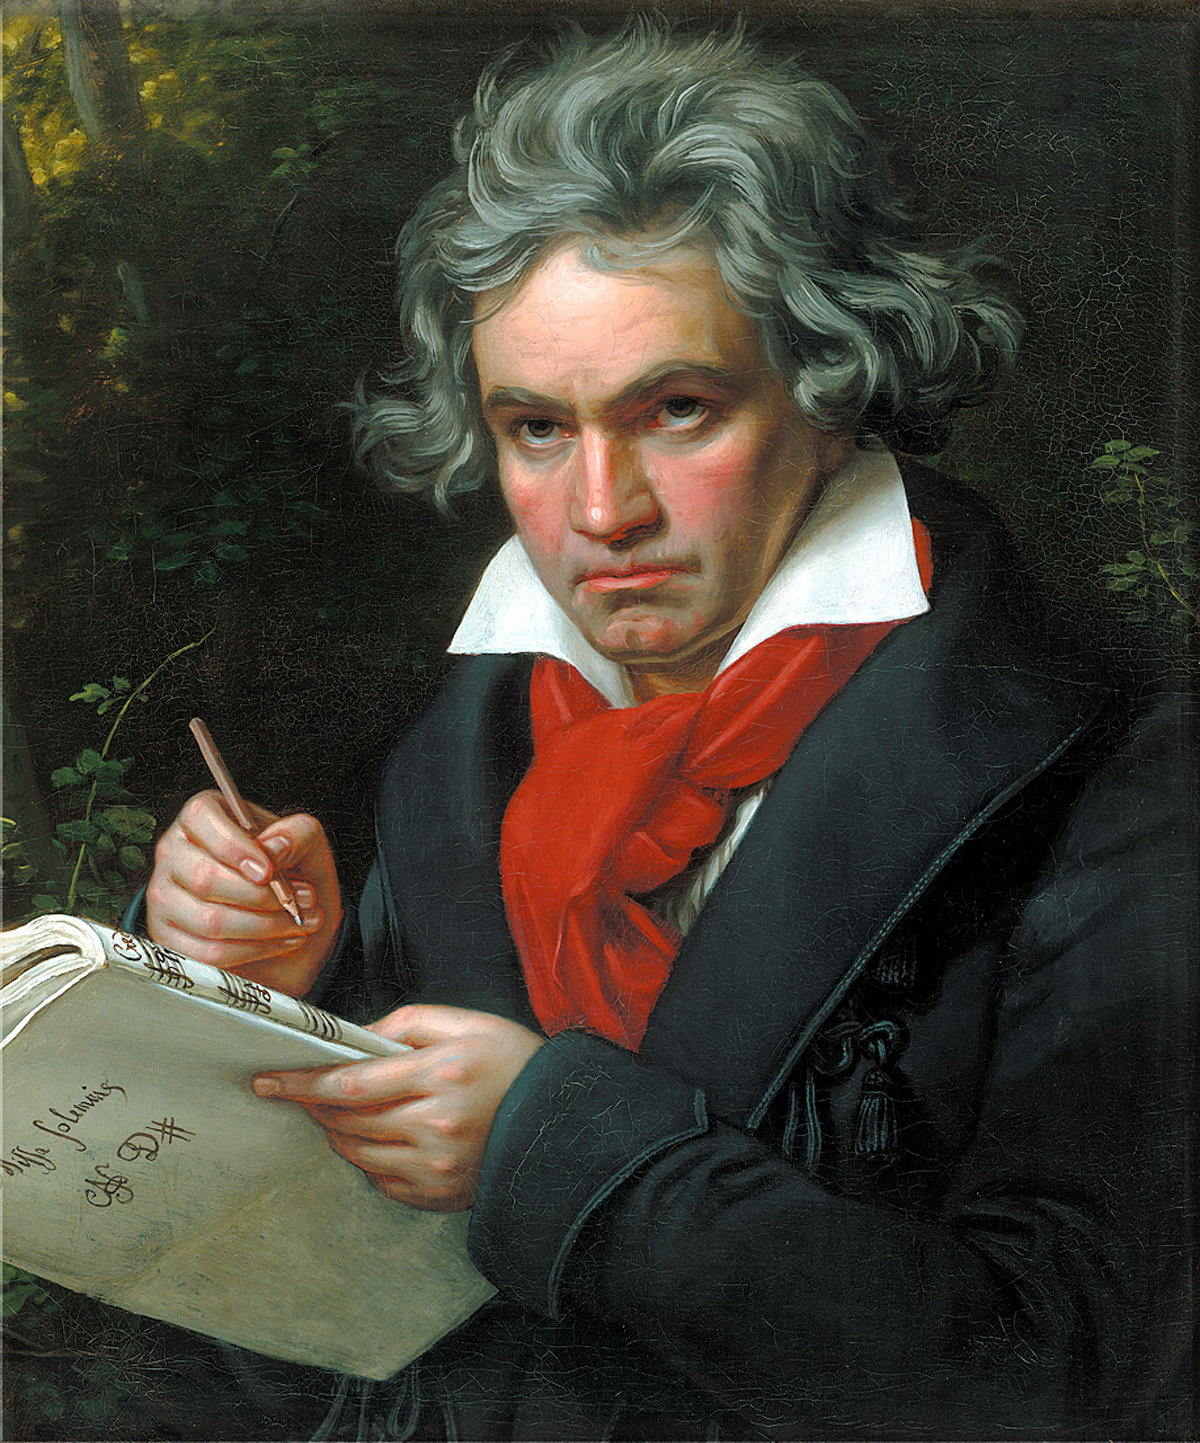
ลูทวิช ฟัน เบทโฮเฟิน

| name = ลูทวิช ฟัน เบทโฮเฟิน
| image = Beethoven.jpg
| caption = ภาพวาดโดยโยเซ็ฟ คาร์ล ชตีเลอร์ ค.ศ. 1820
| alt = Portrait by Joseph Karl Stieler, 1820
| parents = โยฮัน ฟัน เบทโฮเฟินมารีอา มัคเดเลนา ฟัน เบทโฮเฟิน|มารีอา มัคเดเลนา เคเวอริช
| birth_place = บ็อน รัฐผู้คัดเลือกโคโลญ
| birth_date = 16 ธันวาคม ค.ศ. 1770
| baptised = 17 ธันวาคม ค.ศ. 1770
| death_place = เวียนนา
| signature = Beethoven Signature.svg
ลูทวิช ฟัน เบทโฮเฟิน (, ; 16 ธันวาคม ค.ศ. 1770 – 26 มีนาคม ค.ศ. 1827) เป็นคีตกวีและนักเปียโนชาวเยอรมัน เกิดที่เมืองบ็อน ประเทศเยอรมนี
เบทโฮเฟินเป็นตัวอย่างของศิลปินยุคจินตนิยมผู้โดดเดี่ยว และไม่เป็นที่เข้าใจของบุคคลในยุคเดียวกันกับเขา ในวันนี้เขาได้กลายเป็นคีตกวีที่มีคนชื่นชมยกย่องและฟังเพลงของเขากันอย่างกว้างขวางมากที่สุดคนหนึ่ง ตลอดชีวิตของเขามีอุปสรรคนานัปการที่ต้องฝ่าฟัน ทำให้เกิดความเครียดสะสมในใจเขา ในรูปภาพต่าง ๆ ที่เป็นรูปเบทโฮเฟิน สีหน้าของเขาหลายภาพแสดงออกถึงความเครียด แต่ด้วยจิตใจที่แข็งแกร่งของเขา ก็สามารถเอาชนะอุปสรรคต่าง ๆ ในชีวิตของเขาได้ ตำนานที่คงอยู่นิรันดร์เนื่องจากได้รับการยกย่องจากคีตกวีจินตนิยมทั้งหลาย เบทโฮเฟินได้กลายเป็นแบบอย่างของพวกเขาเหล่านั้นด้วยความเป็นอัจฉริยะที่ไม่มีใครเทียมทาน ซิมโฟนีของเขา (โดยเฉพาะอย่างยิ่งซิมโฟนีหมายเลข 5 (เบทโฮเฟิน)|ซิมโฟนีหมายเลข 5 ซิมโฟนีหมายเลข 6 (เบทโฮเฟิน)|ซิมโฟนีหมายเลข 6 ซิมโฟนีหมายเลข 7 (เบทโฮเฟิน)|ซิมโฟนีหมายเลข 7 และซิมโฟนีหมายเลข 9 (เบทโฮเฟิน)|ซิมโฟนีหมายเลข 9) และคอนแชร์โตสำหรับเปียโนที่เขาประพันธ์ขึ้น (โดยเฉพาะอย่างยิ่งคอนแชร์โตเปียโนคอนแชร์โตหมายเลข 4 (เบทโฮเฟิน)|หมายเลข 4 และเปียโนคอนแชร์โตหมายเลข 5 (เบทโฮเฟิน)|หมายเลข 5) เป็นผลงานที่ได้รับความนิยมมากที่สุด แต่ก็มิได้รวมเอาความเป็นอัจฉริยะทั้งหมดของคีตกวีไว้ในนั้น
== ประวัติ ==
ไฟล์:Beethoven house.jpg|thumb|บ้านเกิดของเบทโฮเฟินที่เมืองบ็อน
ไฟล์:Thirteen-year-old Beethoven.jpg|thumb|ภาพวาด ลูทวิช ฟัน เบทโฮเฟิน ใน ค.ศ. 1783
ไฟล์:Beethoven Hornemann.jpg|thumb|ภาพวาด ลูทวิช ฟัน เบทโฮเฟิน ใน ค.ศ. 1803
ไฟล์:Beethoven Mähler 1815.jpg|thumb|ภาพวาด ลูทวิช ฟัน เบทโฮเฟิน ใน ค.ศ. 1815
ไฟล์:Beethoven Waldmuller 1823.jpg|thumb|ภาพวาด ลูทวิช ฟัน เบทโฮเฟิน ใน ค.ศ. 1823
ลูทวิช ฟัน เบทโฮเฟินเกิดที่เมืองบ็อน (ประเทศเยอรมนี) เมื่อวันที่ 16 ธันวาคม พ.ศ. 2313|ค.ศ. 1770 และได้เข้าพิธีศีลจุ่มในวันที่ 17 ธันวาคม พ.ศ. 2313|ค.ศ. 1770 เป็นลูกชายคนรองของโยฮัน ฟัน เบทโฮเฟิน (Johann van Beethoven) กับมารีอา มัคเดเลนา เคเวอริช (Maria Magdalena Keverich) ขณะที่เกิดบิดามีอายุ 30 ปี และมารดามีอายุ 26 ปี ชื่อต้นของเขาเป็นชื่อเดียวกับปู่ และพี่ชายที่ชื่อลูทวิชเหมือนกัน แต่เสียชีวิตตั้งแต่อายุยังน้อย ครอบครัวของเขามีเชื้อสายเฟลมิช (จากเมืองเมเคอเลินในประเทศเบลเยียม) ซึ่งก็เป็นเหตุผลว่าเหตุใด นามสกุลของเขาจึงขึ้นต้นด้วย "ฟัน" ไม่ใช่ "ฟ็อน" ตามที่หลายคนเข้าใจ
บิดาเป็นนักร้องในคณะดนตรีประจำราชสำนัก และเป็นคนที่ขาดความรับผิดชอบ ซ้ำยังติดสุรา รายได้เกินครึ่งหนึ่งของครอบครัวถูกบิดาของเขาใช้เป็นค่าสุรา ทำให้ครอบครัวยากจนขัดสน บิดาของเขาหวังจะให้เบทโฮเฟินได้กลายเป็นนักดนตรีอัจฉริยะอย่างว็อล์ฟกัง อมาเดอุส โมทซาร์ท|โมทซาร์ท นักดนตรีอีกคนที่โด่งดังในช่วงยุคที่เบทโฮเฟินยังเด็ก จึงเริ่มสอนดนตรีให้ใน ค.ศ. 1776 ขณะที่เบทโฮเฟินอายุ 5 ขวบ
แต่ด้วยความหวังที่ตั้งไว้สูงเกินไป (ก่อนหน้าเบทโฮเฟินเกิด โมทซาร์ทสามารถเล่นดนตรีหาเงินให้ครอบครัวได้ตั้งแต่อายุ 6 ปี บิดาของเบทโฮเฟินตั้งความหวังไว้ให้เบทโฮเฟินเล่นดนตรีหาเงินภายในอายุ 6 ปีให้ได้เหมือนโมทซาร์ท) ประกอบกับเป็นคนขาดความรับผิดชอบเป็นทุนเดิม ทำให้การสอนดนตรีของบิดานั้นเข้มงวด โหดร้ายทารุณ เช่น ขังเบทโฮเฟินไว้ในห้องกับเปียโน 1 หลัง , สั่งห้ามไม่ให้เบทโฮเฟินเล่นกับน้อง ๆ เป็นต้น ทำให้เบทโฮเฟินเคยท้อแท้กับเรื่องดนตรี แต่เมื่อได้เห็นสุขภาพมารดาที่เริ่มกระเสาะกระแสะด้วยวัณโรค ก็เกิดความพยายามสู้เรียนดนตรีต่อไป เพื่อหาเงินมาสร้างความมั่นคงให้ครอบครัว
ค.ศ. 1777 เบทโฮเฟินเข้าเรียนโรงเรียนสอนภาษาละตินสำหรับประชาชนที่เมืองบ็อน
ค.ศ. 1778 การฝึกซ้อมมานานสองปีเริ่มสัมฤทธิ์ผล เบทโฮเฟินสามารถเปิดคอนเสิร์ตเปียโนในที่สาธารณะได้เป็นครั้งแรกในเดือนมีนาคม ขณะอายุ 7 ปี 3 เดือน ที่เมืองโคโลญ แต่บิดาของเบทโฮเฟินโกหกประชาชนว่าเบทโฮเฟินอายุ 6 ปี เพราะหากอายุยิ่งน้อย ประชาชนจะยิ่งให้ความสนใจมากขึ้น ในฐานะนักดนตรีที่เก่งตั้งแต่เด็ก
หลังจากนั้น เบทโฮเฟินเรียนไวโอลินและออร์แกนกับอาจารย์หลายคน จนใน ค.ศ. 1781 เบทโฮเฟินได้เป็นศิษย์ของคริสทีอัน ก็อทโลพ เนเฟอ (Christian Gottlob Neefe) ซึ่งเป็นอาจารย์ที่สร้างความสามารถในชีวิตให้เขามากที่สุด เนเฟอสอนเบทโฮเฟินในเรื่องเปียโนและการแต่งเพลง
ค.ศ. 1784 เบทโฮเฟินได้เล่นออร์แกนในคณะดนตรีประจำราชสำนัก ในตำแหน่งนักออร์แกนที่สอง มีค่าตอบแทนให้พอสมควร แต่เงินส่วนใหญ่ที่หามาได้ ก็หมดไปกับค่าสุราของบิดาเช่นเคย
ค.ศ. 1787 เบทโฮเฟินเดินทางไปยังเมืองเวียนนา เพื่อศึกษาดนตรีต่อ เขาได้พบโมทซาร์ท และมีโอกาสเล่นเปียโนให้ว็อล์ฟกัง อมาเดอุส โมทซาร์ท|โมทซาร์ทฟัง เมื่อโมทซาร์ทได้ฟังฝีมือของเบทโฮเฟินแล้ว กล่าวกับเพื่อนว่าเบทโฮเฟนจะเป็นผู้ยิ่งใหญ่ในโลกดนตรีต่อไป แต่อยู่เมืองนี้ได้ไม่ถึง 2 สัปดาห์ ก็ได้รับข่าวว่าอาการวัณโรคของมารดากำเริบหนัก จึงต้องรีบเดินทางกลับบ็อน หลังจากกลับมาถึงบ็อนและดูแลมารดาได้ไม่นาน มารดาของเขาก็เสียชีวิตลงในวันที่ 17 กรกฎาคม ค.ศ. 1787 ด้วยวัย 43 ปี เบทโฮเฟินเศร้าโศกซึมเซาอย่างรุนแรง ในขณะที่บิดาของเขาก็เสียใจไม่แพ้กัน แต่การเสียใจของบิดานั้น ทำให้บิดาของเขาดื่มสุราหนักขึ้น ไร้สติ จนในที่สุดก็ถูกไล่ออกจากคณะดนตรีประจำราชสำนัก เบทโฮเฟินในวัย 16 ปีเศษ ต้องรับบทเลี้ยงดูบิดาและน้องชายอีก 2 คน
ค.ศ. 1788 เบทโฮเฟินเริ่มสอนเปียโนให้กับคนในตระกูลบรอยนิงค์ เพื่อหาเงินให้ครอบครัว
ค.ศ. 1789 เบทโฮเฟินเข้าเป็นนักศึกษาไม่คิดหน่วยกิตในมหาวิทยาลัยบ็อน
ค.ศ. 1792 เบทโฮเฟินตั้งรกรากที่กรุงเวียนนา ประเทศออสเตรีย เบทโฮเฟินมีโอกาสศึกษาดนตรีกับโยเซ็ฟ ไฮเดิน หลังจากเขาเดินทางมาเวียนนาได้ 1 เดือน ก็ได้รับข่าวว่าบิดาป่วยหนักใกล้จะเสียชีวิต (มาเวียนนาครั้งก่อน อยู่ได้ครึ่งเดือนมารดาป่วยหนัก มาเวียนนาครั้งนี้ได้หนึ่งเดือนบิดาป่วยหนัก) แต่ครั้งนี้เขาตัดสินใจไม่กลับบ็อน แบ่งหน้าที่ในบ็อนให้น้องทั้งสองคอยดูแล และในปีนั้นเองบิดาของเบทโฮเฟินก็สิ้นใจลงโดยไม่มีเบทโฮเฟินกลับไปดูใจ แต่เบทโฮเฟินเองก็ประสบความสำเร็จในการแสดงคอนเสิร์ตในฐานะนักเปียโนเอก และเป็นผู้ที่สามารถเล่นได้โดยคิดทำนองขึ้นมาสด ๆ ทำให้เขาเป็นที่รู้จักอย่างกว้างขวางในแวดวงและครอบครัวขุนนาง
ค.ศ. 1795 เขาเปิดการแสดงดนตรีในโรงละครสาธารณะในเวียนนา และแสดงต่อหน้าประชาชน ทำให้เบทโฮเฟินเริ่มเป็นที่รู้จักของประชาชนมากขึ้น
ค.ศ. 1796 ระบบการได้ยินของเบทโฮเฟินเริ่มมีปัญหา เขาเริ่มไม่ได้ยินเสียงในสถานที่กว้าง ๆ และเสียงกระซิบของผู้คน เขาตัดสินใจปิดเรื่องหูตึงนี้เอาไว้ เพราะในสังคมยุคนั้น ผู้ที่ร่างกายมีปัญหา (พิการ) จะถูกกลั่นแกล้ง เหยียดหยาม จนในที่สุดผู้พิการหลายคนกลายเป็นขอทาน ดังนั้น เขาต้องประสบความสำเร็จให้ได้เสียก่อนจึงจะเปิดเผยเรื่องนี้ จากนั้นเขาก็เริ่มประพันธ์บทเพลงขึ้นมา แล้วจึงหันเหจากนักดนตรีมาเป็นผู้ประพันธ์เพลง เขาสร้างสรรค์ผลงานที่มีแนวแตกต่างไปจากดนตรียุคคลาสสิกคือ ใช้รูปแบบยุคคลาสสิก แต่ใช้เนื้อหาจากจิตใจ ความรู้สึกในการประพันธ์เพลง จึงทำให้ผลงานเป็นตัวของตัวเอง เนื้อหาของเพลงเต็มไปด้วยการแสดงออกของอารมณ์อย่างเด่นชัด
ค.ศ. 1801 เบทโฮเฟินเปิดเผยเรื่องปัญหาในระบบการได้ยินให้ผู้อื่นฟังเป็นครั้งแรก แต่ครั้งนี้สังคมยอมรับ ทำให้เขาไม่จำเป็นต้องปกปิดเรื่องอาการหูตึงอีก หลังจากนั้น ก็เป็นยุคที่เขาประพันธ์เพลงออกมามากมาย แต่เพลงที่เขาประพันธ์นั้นจะมีปัญหาตรงที่ล้ำสมัยเกินไป ผู้ฟังเพลงไม่เข้าใจในเนื้อหา แต่ในภายหลัง เมื่อยุคสมัยเปลี่ยนไป ผู้คนเริ่มเข้าใจในเนื้อเพลงของเบทโฮเฟิน บทเพลงหลายเพลงเหล่านั้นก็เป็นที่นิยมล้นหลามมาถึงปัจจุบัน
เมื่อเบทโฮเฟินโด่งดังก็ย่อมมีผู้อิจฉา มีกลุ่มที่พยายามแกล้งเบทโฮเฟินให้ตกต่ำ จนเบทโฮเฟินคิดจะเดินทางไปยังเมืองคัสเซิล ทำให้มีกลุ่มผู้ชื่นชมในผลงานของเบทโฮเฟินมาขอร้องไม่ให้เขาไปจากเวียนนา พร้อมทั้งเสนอตัวให้การสนับสนุนการเงิน โดยมีข้อสัญญาว่าเบทโฮเฟินต้องอยู่ในเวียนนา ทำให้เขาสามารถอยู่ได้อย่างสบาย ๆ และผลิตผลงานตามที่ต้องการโดยไม่ต้องรับคำสั่งจากใคร
เบโทเฟินโด่งดังมากในฐานะคีตกวี อาการสูญเสียการได้ยินมีมากขึ้น แต่เขาพยายามสร้างสรรค์ผลงานจากความสามารถและสภาพที่ตนเป็นอยู่ มีผลงานชั้นยอดเยี่ยมให้กับโลกแห่งเสียงเพลงเป็นจำนวนมาก ผลงานอันโด่งดังในช่วงนี้ได้แก่ ซิมโฟนีหมายเลข 5 (เบทโฮเฟิน)|ซิมโฟนีหมายเลข 5 ที่เบทโฮเฟินถ่ายทอดท่วงทำนองออกมาเป็นจังหวะ "สั้น - สั้น - สั้น - ยาว" อาการไม่ได้ยินรุนแรงขึ้นเรื่อย ๆ และ ซิมโฟนีหมายเลข 9 ที่เขาประพันธ์ออกมาเมื่อหูหนวกสนิทตั้งแต่ปี ค.ศ. 1819 เป็นต้นมา รวมทั้งบทเพลงควอเท็ตเครื่องสายที่ยอดเยี่ยมที่สุดของเขาก็ประพันธ์ออกมาในช่วงเวลานี้เช่นกัน
ในช่วงนี้ เบโทเฟินมีอารมณ์แปรปรวน เนื่องจากปัญหาเกี่ยวกับหลานชายที่เขารับมาอุปการะ เขาถูกหาว่าเป็นคนบ้า และถูกเด็ก ๆ ขว้างปาด้วยก้อนหินเมื่อเขาออกไปเดินตามท้องถนน แต่ก็ไม่มีใครสามารถปฏิเสธความเป็นอัจฉริยะของเขาได้ แต่ภายหลังเขาก็ได้พูดคุยปรับความเข้าใจกับหลานชายเป็นที่เรียบร้อย
ค.ศ. 1826 โรคเรื้อรังในลำไส้ที่เบทโฮเฟินเป็นมานานก็กำเริบหนัก หลังจากรักษาแล้ว ได้เดินทางมาพักฟื้นที่บ้านน้องชายบนที่ราบสูง แต่อารมณ์แปรปรวนก็ทำให้เขาทะเลาะกับน้องชายจนได้ เขาตัดสินใจเดินทางกลับเวียนนาในทันที แต่รถม้าที่นั่งมาไม่มีเก้าอี้และหลังคา เบทโฮเฟินทนหนาวมาตลอดทาง ทำให้เป็นโรคปอดบวม แต่ไม่นานก็รักษาหาย
12 ธันวาคม ค.ศ. 1826 โรคเรื้อรังในลำไส้และตับของเบทโฮเฟินกำเริบหนัก อาการทรุดลงตามลำดับ
26 มีนาคม พ.ศ. 2369|ค.ศ. 1827 เบทโฮเฟินเสียชีวิตลง พิธีศพของเขาจัดขึ้นอย่างอลังการในโบสถ์เซนต์ทรินิตี โดยมีผู้มาร่วมงานกว่า 20,000 คน ศพของเขาถูกฝังอยู่ที่สุสานกลางในกรุงเวียนนา
เบทโฮเฟินมีชีวิตอยู่ตรงกับระหว่างรัชสมัยของสมเด็จพระเจ้ากรุงธนบุรีในสมัยธนบุรี และพระบาทสมเด็จพระนั่งเกล้าเจ้าอยู่หัวในสมัยรัตนโกสินทร์
== รูปแบบทางดนตรีและนวัตกรรม ==
ในประวัติศาสตร์ดนตรีแล้ว ผลงานของเบทโฮเฟินแสดงถึงช่วงรอยต่อระหว่างยุคคลาสสิก (ค.ศ. 1750 - ค.ศ. 1810) กับยุคจินตนิยม (ค.ศ. 1810 - ค.ศ. 1900) ในซิมโฟนีหมายเลข 5 (เบทโฮเฟิน)|ซิมโฟนีหมายเลข 5 ของเขา เบทโฮเฟินได้นำเสนอทำนองหลักที่เน้นอารมณ์รุนแรงในท่อนท่อน เช่นเดียวกับในอีกสามท่อนที่เหลือ (เป็นรูปแบบที่พบเห็นได้บ่อยในผลงานประพันธ์ช่วงวัยเยาว์ของเขา) ช่วงต่อระหว่างท่อนที่สามกับท่อนสุดท้าย เป็นทำนองหลักของอัตทากาโดยไม่มีการหยุดพัก และท้ายสุด ซิมโฟนีหมายเลข 9 ได้มีการนำการขับร้องประสานเสียงมาใช้ในบทเพลงซิมโฟนีเป็นครั้งแรก (ในท่อนที่สี่) ผลงานทั้งหลายเหล่านี้นับเป็นนวัตกรรมทางดนตรีอย่างแท้จริง
เขาได้ประพันธ์อุปรากรเรื่อง ""ฟิเดลิโอ"" โดยใช้เสียงร้องในช่วงความถี่เสียงเช่นเดียวกับเครื่องดนตรีในวงซิมโฟนี โดยมิได้คำนึงถึงขีดจำกัดของนักร้องประสานเสียงแต่อย่างใด
หากจะนับว่าผลงานของเขาประสบความสำเร็จต่อสาธารณชน นั่นก็เพราะแรงขับทางอารมณ์ที่มีอยู่อย่างเปี่ยมล้นในงานของเขา
ในแง่ของเทคนิคทางดนตรีแล้ว เบโฮเฟนได้ใช้ทำนองหลักหล่อเลี้ยงบทเพลงทั้งท่อน และนับเป็นผลสัมฤทธิ์ทางดนตรีที่ไม่มีผู้ใดปฏิเสธได้ โดยเฉพาะอย่างยิ่งความเข้มข้นทางจังหวะที่มีความแปลกใหม่อยู่ในนั้น เบทโฮเฟินได้ปรับแต่งทำนองหลัก และเพิ่มพูนจังหวะต่าง ๆ เพื่อพัฒนาการของบทเพลงเดียวกันตั้งแต่ต้นจนจบ
เขาใช้เทคนิคนี้ในผลงานเลื่องชื่อหลายบท ไม่ว่าจะเป็นท่อนแรกของเปียโนคอนแชร์โตหมายเลข 4 (ที่ใช้ตั้งแต่ห้องแรก) ท่อนแรกของซิมโฟนีหมายเลข 5 (ที่ใช้ตั้งแต่ห้องแรกเช่นกัน) ท่อนที่สองของซิมโฟนีหมายเลข 7 (ในจังหวะอนาเปสต์) การนำเสนอความสับสนโกลาหลของท่วงทำนองในรูปแบบแปลกใหม่ตลอดเวลา ความเข้มข้นของท่วงทำนองตั้งแต่ช่วงเริ่มต้นที่ย้อนกลับมาสู่โสตประสาทของผู้ฟังอยู่เรื่อย ๆ อย่างไม่หยุดยั้ง ส่งผลให้เกิดความประทับใจต่อผู้ฟังอย่างถึงขีดสุด
เบทโฮเฟินยังเป็นบุคคลแรก ๆ ที่ศึกษาศาสตร์ของวงออร์เคสตราอย่างพิถีพิถัน ไม่ว่าจะเป็นการพัฒนาบทเพลง การต่อบทเพลงเข้าด้วยกันโดยเปลี่ยนรูปแบบ และโดยเฉพาะอย่างยิ่งในโน้ตแผ่นที่เขาเขียนให้เครื่องดนตรีชิ้นต่าง ๆ นั้น ได้แสดงให้เห็นวิธีการนำเอาทำนองหลักกลับมาใช้ในบทเพลงเดียวกันในรูปแบบที่มีเอกลักษณ์ โดยมีการปรับเปลี่ยนเสียงประสานเล็กน้อยในแต่ละครั้ง การปรับเปลี่ยนโทนเสียงและสีสันทางดนตรีอย่างไม่หยุดยั้ง เปรียบได้กับการเริ่มบทสนทนาใหม่ โดยที่ยังรักษาจุดอ้างอิงของความทรงจำเอาไว้
สาธารณชนในขณะนี้จะรู้จักผลงานซิมโฟนีและคอนแชร์โตของเบทโฮเฟินเสียเป็นส่วนใหญ่ มีน้อยคนที่ทราบว่าผลงานการคิดค้นแปลกใหม่ที่สุดของเบทโฮเฟินนั้นได้แก่เชมเบอร์มิวสิค โดยเฉพาะอย่างยิ่งโซนาตาสำหรับเปียโน 32 บท และบทเพลงสำหรับวงควอเท็ตเครื่องสาย 16 บท นั้น นับเป็นผลงานสร้างสรรค์ทางดนตรีอันเจิดจรัส --- โซนาตาสำหรับเครื่องดนตรีสองหรือสามชิ้นนับเป็นผลงานสุดคลาสสิก --- บทเพลงซิมโฟนีเป็นผลงานคิดค้นรูปแบบใหม่ --- ส่วนบทเพลงคอนแชร์โตนั้น ก็นับว่าควรค่าแก่การฟัง
=== ผลงานซิมโฟนี ===
โจเซฟ ไฮเดินได้ประพันธ์ซิมโฟนีไว้กว่า 104 บท ว็อล์ฟกัง อมาเดอุส โมทซาร์ท|โมทซาร์ทประพันธ์ไว้กว่า 40 บท หากจะนับว่ามีคีตกวีรุ่นพี่เป็นตัวอย่างที่ดีแล้ว เบทโฮเฟินไม่ได้รับถ่ายทอดมรดกด้านความรวดเร็วในการประพันธ์มาด้วย เพราะเขาประพันธ์ซิมโฟนีไว้เพียง 9 บทเท่านั้น และเพิ่งจะเริ่มประพันธ์ซิมโฟนีหมายเลข 10 แต่สำหรับซิมโฟนีทั้งเก้าบทของเบทโฮเฟินนั้น ทุกบทต่างมีเอกลักษณ์เฉพาะตัว
ซิมโฟนีสองบทแรกของเบทโฮเฟินได้รับแรงบันดาลใจและอิทธิพลจากดนตรีในยุคคลาสสิก อย่างไรก็ดี ซิมโฟนีหมายเลข 3 ที่มีชื่อเรียกว่า ""อิรอยกา"" จะเป็นจุดเปลี่ยนสำคัญในการเรียบเรียงวงออร์เคสตราของเบทโฮเฟิน ซิมโฟนีบทนี้แสดงถึงความทะเยอทะยานทางดนตรีมากกว่าบทก่อน ๆ โดดเด่นด้วยความสุดยอดของเพลงทุกท่อน และการเรียบเรียงเสียงประสานของวงออร์เคสตรา เพราะแค่ท่อนแรกเพียงอย่างเดียวก็มีความยาวกว่าซิมโฟนีบทอื่น ๆ ที่ประพันธ์กันในสมัยนั้นแล้ว ผลงานอันอลังการชิ้นนี้ได้ถูกประพันธ์ขึ้นเพื่อเป็นเกียรติแก่นโปเลียน โบนาปาร์ต และส่งเบทโฮเฟินขึ้นสู่ตำแหน่งสุดยอดสถาปนิกทางดนตรี และเป็นคีตกวีคนแรกแห่งยุคจินตนิยม
แม้ว่าจะถูกมองว่าเป็นซิมโฟนีที่สั้นกว่าและคลาสสิกกว่าซิมโฟนีบทก่อนหน้า ท่วงทำนองของโศกนาฏกรรมในท่อนโหมโรงทำให้ซิมโฟนีหมายเลข 4 เป็นส่วนสำคัญของพัฒนาการทางรูปแบบของเบทโฮเฟิน ต่อจากนั้นก็ตามมาด้วยซิมโฟนีสุดอลังการสองบทที่ถูกประพันธ์ขึ้นในคืนเดียวกัน อันได้แก่ซิมโฟนีหมายเลข 5 และซิมโฟนีหมายเลข 6 (เบทโฮเฟิน)|ซิมโฟนีหมายเลข 6 - หมายเลข 5 นำเสนอทำนองหลักเป็นโน้ตสี่ตัว "สั้น - สั้น - สั้น - ยาว" สามารถเทียบได้กับซิมโฟนีหมายเลข 3 ในแง่ของความอลังการ และยังนำเสนอรูปแบบทางดนตรีใหม่ด้วยการนำทำนองหลักของโน้ตทั้งสี่ตัวกลับมาใช้ตลอดทั้งเพลง ส่วนซิมโฟนีหมายเลข 6 (เบทโฮเฟิน)|ซิมโฟนีหมายเลข 6 ที่มีชื่อว่า "พาสโทราล" นั้นชวนให้นึกถึงธรรมชาติที่เบทโฮเฟินรักเป็นหนักหนา นอกเหนือจากช่วงเวลาที่เงียบสงบชวนฝันที่ผู้ฟังสามารถรู้สึกได้เมื่อฟังซิมโฟนีบทนี้แล้ว มันยังประกอบด้วยท่อนที่แสดงถึงพายุโหมกระหน่ำที่เสียงเพลงสามารถถ่ายทอดออกมาได้อย่างเหมือนจริงที่สุดอีกด้วย
แม้ว่าซิมโฟนีหมายเลข 7 จะมีท่อนที่สองที่ใช้รูปแบบของเพลงมาร์ชงานศพ แต่ก็โดดเด่นด้วยรูปแบบที่สนุกสนานและจังหวะที่รุนแรงเร่าร้อนในท่อนจบของเพลง ริชชาร์ท วากเนอร์ได้กล่าวถึงซิมโฟนีบทนี้ว่า เป็น ""ท่อนจบอันเจิดจรัสสำหรับการเต้นรำ"" ซิมโฟนีบทต่อมา (ซิมโฟนีหมายเลข 8) เป็นการย้อนกลับมาสู่รูปแบบคลาสสิก ด้วยท่วงทำนองที่เปล่งประกายและสื่อถึงจิตวิญญาณ
ท้ายสุด ซิมโฟนีหมายเลข 9 เป็นซิมโฟนีบทสุดท้ายที่เบทโฮเฟินประพันธ์จบ นับเป็นอัญมณีแห่งซิมโฟนีทั้งหลาย ประกอบด้วยบทเพลงสี่ท่อน รวมความยาวกว่าหนึ่งชั่วโมง และมิได้ยึดติดกับรูปแบบของโซนาตา แต่ละท่อนของซิมโฟนีบทนี้นับได้ว่าเป็นผลงานชั้นครูในตัวเอง แสดงให้เห็นว่าเบทโฮเฟินได้หลุดพ้นจากพันธนาการของยุคคลาสสิก และได้ค้นพบรูปแบบใหม่ในการเรียบเรียงเสียงประสานของวงออร์เคสตราในที่สุด ในท่อนสุดท้าย เบทโฮเฟินได้ใส่บทร้องประสานเสียงและวงควอเท็ตประสานเสียงเข้าไป เพื่อขับร้อง ""บทเพลงแห่งความอภิรมย์"" ซึ่งเป็นบทกวีของฟรีดริช ชิลเลอร์ บทประพันธ์ชิ้นนี้ได้เรียกร้องให้มีความรักและภราดรภาพในหมู่มวลมนุษย์ และซิมโฟนีบทนี้ได้กลายเป็นมรดกทางวัฒนธรรมของยูเนสโก ""บทเพลงแห่งความอภิรมย์"" ยังได้ถูกเลือกให้เป็นบทเพลงประจำชาติของยุโรปอีกด้วย
นอกเหนือจากซิมโฟนีแล้ว เบทโฮเฟินยังได้ประพันธ์ "คอนแชร์โตสำหรับไวโอลิน" ที่สุดแสนไพเราะไว้อีกด้วย และได้ถ่ายทอดบทเพลงเดียวกันออกมาเป็นคอนแชร์โตสำหรับเปียโน ที่ใช้ชื่อว่า "คอนแชร์โตหมายเลข 6" นอกจากนั้นก็ยังมี คอนแชร์โตสามชิ้นสำหรับไวโอลิน เชลโล และเปียโน และคอนแชร์โตสำหรับเปียโนอีก 5 บท ซึ่งในบรรดาคอนแชร์โตทั้งห้าบทนี้ "คอนแชร์โตหมายเลข 5 สำหรับเปียโน" นับว่าเป็นรูปแบบของเบทโฮเฟินที่เด่นชัดที่สุด แต่ก็ไม่ควรลืมช่วงเวลาอันเข้มข้นในท่อนที่สองของ"คอนแชร์โตหมายเลข 4 สำหรับเปียโน"
เบทโฮเฟินยังได้ประพันธ์เพลงโหมโรงอันเยี่ยมยอดไว้หลายบท ("เลโอนอเร่", "ปิศาจแห่งโพรเมเธอุส") แฟนตาซีสำหรับเปียโน วงขับร้องประสานเสียง และวงออร์เคสตราอีกหนึ่งบท ซึ่งทำนองหลักทำนองหนึ่งของเพลงนี้ได้กลายมาเป็นต้นแบบของ ""บทเพลงแห่งความอภิรมย์""
นอกจากนี้ยังมีเพลงสวดมิสซา ซึ่งมี "มิสซาโซเลมนิส" โดดเด่นที่สุด ถือได้ว่าเป็นหนึ่งในผลงานดนตรีขับร้องทางศาสนาที่สำคัญที่สุดเท่าที่เคยมีมา
ท้ายสุด เบทโฮเฟินได้ฝากผลงานประพันธ์อุปรากรเรื่องแรกและเรื่องเดียวไว้ มีชื่อเรื่องว่า "ฟิเดลิโอ" นับเป็นผลงานที่เขาผูกพันมากที่สุด อีกทั้งยังทุ่มเททั้งแรงกายและแรงใจไปมากที่สุดอีกด้วย
=== บทเพลงสำหรับเปียโน ===
<!--
Bien que les symphonies soient ses œuvres ses plus populaires et celles par qui le nom de Beethoven est connu du grand public, c’est certainement dans sa musique pour le piano et pour le quatuor à cordes que se distingue le plus le génie de Beethoven.
Très tôt reconnu comme un maître dans l’art de toucher le pianoforte, le compositeur va, au cours de son existence, s’intéresser de près à tous les développements techniques de l’instrument, et les exploiter au-delà de leurs possibilités dans ses compositions.
Beethoven a écrit 32 sonates pour piano qui s’échelonnent sur une vingtaine d’années. Cet ensemble, aujourd’hui considéré comme l’un des monuments dédiés à l’instrument, témoigne, encore plus que les symphonies, du cheminement stylistique du compositeur au cours des années. Les sonates, de forme classique au début, vont peu à peu s’affranchir de cette forme et ne plus en garder que le nom, Beethoven se plaisant à commencer ou à terminer une composition par un mouvement lent, par exemple comme dans la célèbre sonate dite « au Clair de Lune », à y inscrire une fugue, ou à nommer sonate une composition à deux mouvements.
Au fur et à mesure, les compositions gagnent en liberté d’écriture, sont de plus en plus architecturées, et de plus en plus complexes. On peut citer parmi les plus célèbres l’"Appassionnata" (1804), la "Waldstein" de la même année, ou "Les Adieux" (1810). Dans une sonate comme la célèbre "Sonate pour piano n° 29 (Beethoven)|Hammerklavier" (1819), longueur et difficultés techniques atteignent des proportions telles qu’elles mettent en jeu les possibilités physiques de l’interprète comme celles de l’instrument, et exigent une attention soutenue de la part de l’auditeur. Elle fait partie des cinq dernières sonates, qui forment un groupe à part, dit de la « dernière manière ». Ce terme désigne un aboutissement stylistique de Beethoven, dans lequel le compositeur, désormais totalement sourd, et possédant toutes les difficultés techniques de la composition, délaisse toute considération formelle pour ne s’attacher qu’à l’invention et à la découverte de nouveaux territoires sonores. Les cinq dernières sonates constituent un point culminant de la littérature pianistique. La « dernière manière » de Beethoven, associée à la dernière période de la vie du maître, désigne la manifestation la plus aiguë de son génie, et n’aura pas de descendance.
À côté des 32 sonates, il ne faut pas négliger les "33 Bagatelles" (notamment la fameuse Lettre à Élise).
Enfin, en 1822, l’éditeur (et lui-même compositeur) Anton Diabelli eut l’idée de réunir en un recueil des pièces des compositeurs majeurs de son époque autour d’un unique thème musical. L’ensemble de ces variations devait servir de panorama musical de l’époque. Beethoven, sollicité, et qui n’avait pas écrit pour le piano depuis longtemps, se prit au jeu, et au lieu de fournir une variation, en écrivit 33, qui furent publiées dans un fascicule à part. Les "Variations Diabelli", de par leur invention, constituent le véritable testament de Beethoven pianiste.
-->
=== เชมเบอร์มิวสิก ===
<!--
6 string Quartets in F,G,D,Cm,A,B Op.18
String Quartets No.7-9Rassumousky in F,Em,C,Op.59
String Quartet in F Major Op.18 No.1
String Quartet No.10 in E Major"Harp"Op.74
String Quartet No.11 in F Minor "Quartett Serioso"Op.95
String Quartet No.13 in B major"scherzoso"Op.130
Quintet for piano oboe clarinet bassoon and horn Op.16
Trio for Two Oboe and English horn Op.87
À coté des quatuors, Beethoven a écrit de belles sonates pour violon et piano, les premières étant l’héritage direct de Mozart, alors que les dernières, notamment la sonate « à Kreutzer » s’en éloignent pour être du pur Beethoven, cette dernière sonate étant quasiment un concerto pour piano et violon.
Cycle moins connu que ses sonates pour violon ou ses quatuors, ses sonates pour violoncelle et piano font partie des œuvres réellement novatrices de Beethoven, n’ayant pour ainsi dire pas d’antécédent. Beethoven y développe des formes très personnelles, éloignées très vite du schéma classique de Mozart et Haydn, schéma qui à l’inverse perdure dans ses sonates pour violon.
Enfin, il est l’auteur de plusieurs cycles de lieder, dont celui "À la Bien-aimée lointaine" qui, s’ils n’atteignent pas la profondeur de ceux de Franz Schubert (qu’il découvrira peu avant de mourir), n’en sont pas moins de grande qualité.
-->
== ผลงานของเบทโฮเฟิน ==
ผลงานของเบทโฮเฟินแบ่งได้เป็นสามระยะ ตามลักษณะดนตรีที่แตกต่างกัน ระยะแรก (1780 – 1802) ใช้รูปแบบการประพันธ์เพลงของดนตรียุคคลาสสิกอย่างเด่นชัด ซึ่งได้รับอิทธิพลมาจากไฮเดินและโมทซาร์ท ระยะที่สอง (1802 – 1816) เบทโฮเฟินแสดงความเป็นตัวของตัวเองออกมาอย่างเด่นชัด รูปแบบการประพันธ์มีการพัฒนาอย่างสง่างามมากขึ้น ความยาวในแต่ละส่วนแต่ละตอนมีมากกว่าเพลงในยุคแรก วงออร์เคสตราปรับปรุงเพิ่มจำนวนเครื่องดนตรีให้มากขึ้น เพราะต้องการแสดงถึงความมีพลัง ความยิ่งใหญ่ ชัยชนะ การประสานเสียงโดยใช้คอร์แปลก ๆ มากขึ้น จัดได้ว่าเป็นผลงานเพลงที่แตกต่างจากยุคคลาสสิกอย่างชัดเจน ระยะที่สาม (1816 – 1827) เป็นช่วงที่เบทโฮเฟินเปลี่ยนแนวการประพันธ์ไป เนื่องจากต้องการสร้างสรรค์สิ่งใหม่ขึ้นมา ผลงานในช่วงท้ายมักจะแสดงออกถึงความเข้มแข็ง ไม่นุ่มนวลมากนักและหลายบทเพลงไม่เป็นที่รู้จัก ผลงานของเบทโฮเฟินประกอบด้วย ซิมโฟนี 9 บท เปียโนคอนแชร์โต 5 บท ไวโอลินคอนแชร์โต 1 บท โอเปรา 1 เรื่อง สติงควอเท็ต 16 บท เปียโนโซนาตา 32 บทและผลงานสำคัญอีกจำนวนมาก นับว่าเบทโฮเฟินเป็นผู้เชื่อมต่อระหว่างยุคคลาสสิกและยุคจินตนิยมเข้าด้วยกันอย่างแท้จริง<!--
Les numéros d’opus de son œuvre ont été donnés par ses éditeurs et suivent l’ordre de publication (plutôt que l’ordre d’écriture). Par exemple l’"Octuor pour instruments à vent" écrit en 1792 est l’opus 103, alors que les opus 102 et 104 furent écrits en 1815 et 1817 respectivement.
De la liste qui suit, toutes les œuvres jusqu’à l’opus 135 furent publiées du vivant du compositeur.
* Opus 1 n° 1 (1795) Trio pour piano et cordes n° 1 en mi bémol majeur
* Opus 1 n° 2 (1795) Trio pour piano et cordes n° 2 en sol majeur
* Opus 1 n° 3 (1795) Trio pour piano et cordes n° 3 en do mineur
* Opus 2 n° 1 (1796) Sonate pour piano n° 1 en fa mineur
* Opus 2 n° 2 (1796) Sonate pour piano n° 2 en la majeur
* Opus 2 n° 3 (1796) Sonate pour piano n° 3 en ut majeur
* Opus 3 (1794) Trio à cordes n° 1 en mi bémol majeur
* Opus 4 (1795) Quintette à cordes en mi bémol majeur
* Opus 5 n° 1 (1796) Sonate pour piano et violoncelle n° 1 en fa majeur
* Opus 5 n° 2 (1796) Sonate pour piano et violoncelle n° 2 en sol mineur
* Opus 6 (1797) Sonate pour piano à quatre mains
* Opus 7 (1797) Sonate pour piano n° 4 en mi bémol majeur
* Opus 8 (1797) Sérénade en ré majeur pour trio à cordes
* Opus 9 n° 1 (1798) Trio à cordes n° 2 en sol majeur
* Opus 9 n° 2 (1798) Trio à cordes n° 3 en ré majeur
* Opus 9 n° 3 (1798) Trio à cordes n° 4 en do mineur
* Opus 10 n° 1 (1798) Sonate pour piano n° 5 en do mineur
* Opus 10 n° 2 (1798) Sonate pour piano n° 6 en fa majeur
* Opus 10 n° 3 (1798) Sonate pour piano n° 7 (Beethoven)|Sonate pour piano n° 7 en ré majeur
* Opus 11 (1798) Trio pour piano et cordes n° 4 en si bémol majeur
* Opus 12 n° 1 (1798) Sonate pour violon n° 1 en ré majeur
* Opus 12 n° 2 (1798) Sonate pour violon n° 2 en la majeur
* Opus 12 n° 3 (1798) Sonate pour violon n° 3 en mi bémol majeur
* Opus 13 (1799) Sonate pour piano n° 8 (Beethoven)|Sonate pour piano n° 8 en do mineur « Pathétique »
* Opus 14 n° 1 (1799) Sonate pour piano n° 9 en mi majeur
* Opus 14 n° 2 (1799) Sonate pour piano n° 10 en sol majeur
* Opus 15 (1795) Concerto pour piano n° 1 (Beethoven)|Concerto pour piano et orchestre n° 1 en ut majeur
* Opus 16 (1796) Quintette pour piano et instruments à vent
* Opus 17 (1800) Sonate pour cor en fa majeur
* Opus 18 n° 1 (1800) Quatuor à cordes n° 1 en fa majeur
* Opus 18 n° 2 (1800) Quatuor à cordes n° 2 en sol majeur
* Opus 18 n° 3 (1800) Quatuor à cordes n° 3 en ré majeur
* Opus 18 n° 4 (1800) Quatuor à cordes n° 4 en do mineur
* Opus 18 n° 5 (1800) Quatuor à cordes n° 5 en la majeur
* Opus 18 n° 6 (1800) Quatuor à cordes n° 6 en si bémol majeur
* Opus 19 (1795) Concerto pour piano n° 2 (Beethoven)|Concerto pour piano et orchestre n° 2 en si bémol majeur
* Opus 20 (1799) Septuor en mi bémol majeur pour violon, alto, violoncelle, contrebasse, clarinette, cor et basson
* Opus 21 (1800) Symphonie n° 1 de Beethoven|Symphonie n° 1 en ut majeur
* Opus 22 (1800) Sonate pour piano n° 11 en si bémol majeur
* Opus 23 (1801) Sonate pour violon n° 4 en la mineur
* Opus 24 (1801) Sonate pour violon n° 5 en fa majeur « Printemps »
* Opus 25 (1801) Sérénade en ré majeur pour flûte, violon et Alto
* Opus 26 (1801) Sonate pour piano n° 12 (Beethoven)|Sonate pour piano n° 12 en la bémol majeur
* Opus 27 n° 1 (1801) Sonate pour piano n° 13 en mi bémol majeur
* Opus 27 n° 2 (1801) Sonate pour piano n° 14 (Beethoven)|Sonate pour piano n° 14 en do dièse mineur « Clair de lune » :
** Adagio sostenuto : Media:Moonlight1.mid
* Opus 28 (1801) Sonate pour piano n° 15 en ré majeur
* Opus 29 (1801) Quintette à cordes en ut majeur
* Opus 30 n° 1 (1803) Sonate pour violon n° 6 en la majeur
* Opus 30 n° 2 (1803) Sonate pour violon n° 7 en do mineur
* Opus 30 n° 3 (1803) Sonate pour violon n° 8 en sol majeur
* Opus 31 n° 1 (1802) Sonate pour piano n° 16 (Beethoven)|Sonate pour piano n° 16 en sol majeur
* Opus 31 n° 2 (1802) Sonate pour piano n° 17 en ré mineur « La Tempête »
* Opus 31 n° 3 (1802) Sonate pour piano n° 18 en mi bémol majeur
* Opus 32 (1805) Lied - An die Hoffnung
* Opus 33 (1802) Sept Bagatelles pour piano
* Opus 34 (1802) Six variations pour piano sur un thème original, en fa majeur
* Opus 35 (1802) Quinze variations et une fugue pour piano sur un thème original, en mi bémol majeur, « Eroica »
* Opus 36 (1803) Symphonie n° 2 de Beethoven|Symphonie n° 2 en ré majeur
* Opus 37 (1803) Concerto pour piano n° 3 (Beethoven)|Concerto pour piano et orchestre n° 3 en do mineur
* Opus 38 (1803) Trio pour piano et cordes n° 8 (Arrangement du Septuor op. 20)
* Opus 39 (1789) Deux Préludes pour piano
* Opus 40 (1802) Romance pour violon en sol majeur
* Opus 41 (1803) Sérénade pour piano et flûte ou violon en ré majeur
* Opus 42 (1803) Notturno pour alto et piano en ré majeur
* Opus 43 (1801) Les Créatures de Prométhée : ouverture et Ballet
* Opus 44 (1792) Trio pour piano et cordes n° 10 (Variations sur un thème original en mi bémol majeur)
* Opus 45 (1803) 3 Marches pour piano à 4 mains
* Opus 46 (1795) Lied - Adélaïde
* Opus 47 (1802) Sonate pour violon n° 9 en la majeur « Kreutzer »
* Opus 48 n° 1 (1802) Lied - Bitten
* Opus 48 n° 2 (1802) Lied - Die Liebe des Nächsten
* Opus 48 n° 3 (1802) Lied - Vom Tode
* Opus 48 n° 4 (1802) Lied - Die Ehre Gottes aus der Natur
* Opus 48 n° 5 (1802) Lied - Gottes Macht und Vorsehung
* Opus 48 n° 6 (1802) Lied - Bußlied
* Opus 49 n° 1 (1792) Sonate pour piano n° 19 en sol mineur
* Opus 49 n° 2 (1792) Sonate pour piano n° 20 en sol majeur
* Opus 50 (1798) Romance pour violon en fa majeur
* Opus 51 n° 1 (1797) Rondo en ut majeur pour piano
* Opus 51 n° 2 (1798) Rondo en sol majeur pour piano
* Opus 52 n° 1 (1805) Lied - Urians Reise um die Welt
* Opus 52 n° 2 (1805) Lied - Feuerfab
* Opus 52 n° 3 (1805) Lied - Das Liedchen von der Ruhe
* Opus 52 n° 4 (1805) Lied - Maigesang
* Opus 52 n° 5 (1805) Lied - Mollys Abschied
* Opus 52 n° 6 (1805) Lied - Die Liebe
* Opus 52 n° 7 (1805) Lied - Marmotte
* Opus 52 n° 8 (1805) Lied - Das Blümchen Wunderhold
* Opus 53 (1803) Sonate "Waldstein" (Beethoven)|Sonate pour piano n° 21 en ut majeur « Waldstein »
* Opus 54 (1804) Sonate pour piano n° 22 en fa majeur
* Opus 55 (1805) Symphonie n° 3 en mi bémol majeur « Eroica »
* Opus 56 (1805) Triple Concerto en ut majeur
* Opus 57 (1805) Sonate pour piano n° 23 (Beethoven)|Sonate pour piano n° 23 en fa mineur « Appassionata »
* Opus 58 (1807) Concerto pour piano n°4 (Beethoven)|Concerto pour piano et orchestre n° 4 en sol majeur
* Opus 59 n° 1 (1806) en° 7 en fa majeur « Razoumovski »
* Opus 59 n° 2 (1806) Quatuor à cordes n° 8 en mi mineur « Razoumovski »
* Opus 59 n° 3 (1806) Quatuor à cordes n° 9 en ut majeur « Razoumovski »
* Opus 60 (1807) Symphonie n° 4 en si bémol majeur
* Opus 61 (1808) Concerto pour violon et orchestre (Ludwig van Beethoven)|Concerto pour violon et orchestre en ré majeur
* Opus 62 (1807) Ouverture de Coriolan
* Opus 63 (1806) Transcription du Quintette à cordes, op. 4, pour Trio pour piano et cordes
* Opus 64 (1807) Transcription du Trio pour piano et cordes, op. 3, pour piano et violoncelle
* Opus 65 (1796) Aria - Ah perfido !
* Opus 66 (1796) Variations pour violoncelle sur "Ein Mädchen oder Weibchen" de Wolfgang Amadeus Mozart|Mozart
* Opus 67 (1808) 5e symphonie de Beethoven|5 symphonie en do mineur
* Opus 68 (1808) 6e symphonie de Beethoven|6 symphonie en fa majeur « Pastorale »
* Opus 69 (1808) Sonate pour piano et violoncelle n° 3 en la majeur
* Opus 70 n° 1 (1808) Trio pour piano et cordes n° 5 en ré majeur
* Opus 70 n° 2 (1808) Trio pour piano et cordes n° 6 en mi bémol majeur
* Opus 71 (1796) Sextuor à vents en mi bémol
* Opus 72a (1805) Opéra - Léonore (avec l’ouverture Léonore II)
* Opus 72b (1806) Opéra - Léonore (avec l’ouverture Léonore III)
* Opus 72c (1814) Opéra - Fidelio
* Opus 73 (1809) Concerto pour piano n° 5 (Beethoven)|Concerto pour piano et orchestre n° 5 en mi bémol majeur « l’Empereur »
* Opus 74 (1809) Quatuor à cordes n° 10 en mi bémol majeur « les Harpes »
* Opus 75 n° 1 (1809) Lied - Mignon
* Opus 75 n° 2 (1809) Lied - Neue Liebe, neues Leben
* Opus 75 n° 3 (1809) Lied - Aus Goethes Faust* Es war einmal ein König
* Opus 75 n° 4 (1809) Lied - Gretels Warnung
* Opus 75 n° 5 (1809) Lied - An die fernen Geliebten
* Opus 75 n° 6 (1809) Lied - Der Zufriedene
* Opus 76 (1809) Six variations pour piano sur un thème original en ré majeur
* Opus 77 (1809) Fantaisie pour piano
* Opus 78 (1809) Sonate pour piano n° 24 en fa dièse majeur
* Opus 79 (1809) Sonate pour piano n° 25 (Beethoven)|Sonate pour piano n° 25 en sol majeur
* Opus 80 (1808) Fantaisie chorale
* Opus 81a (1809) Sonate pour piano n° 26 (Beethoven)|Sonate pour piano n° 26 en mi bémol majeur « Les Adieux »
* Opus 81b (1795) Septuor en mi bémol
* Opus 82 n° 1 (1809) Lied - Hoffnung
* Opus 82 n° 2 (1809) Lied - Liebes-Klage
* Opus 82 n° 3 (1809) Duo - L’amante impatiente
* Opus 82 n° 4 (1809) Lied - L’amante impatiente
* Opus 82 n° 5 (1809) Lied - Lebens-Genuß
* Opus 83 n° 1 (1810) Lied - Wonne der Wehmut
* Opus 83 n° 2 (1810) Lied - Sehnsucht
* Opus 83 n° 3 (1810) Lied - Mit einem gemalten Band
* Opus 84 (1810) "Egmont" (Overture et Incidental Music)
* Opus 85 (1804) Christus am Ölberge
* Opus 86 (1807) Messe en ut majeur
* Opus 87 (1795) Trio pour deux hautbois et cor anglais en ut majeur
* Opus 88 (1803) Lied - Das Gluck der Freundschaft
* Opus 89 (1814) Polonaise en ut majeur
* Opus 90 (1814) Sonate pour piano n° 27 (Beethoven)|Sonate pour piano n° 27 en mi mineur
* Opus 91 (1813) La Victoire de Wellington ("Wellingtons Sieg")
* Opus 92 (1813) 7e symphonie de Beethoven|7 symphonie en la majeur
* Opus 93 (1814) Symphonie n° 8 de Beethoven|8 symphonie en fa majeur
* Opus 94 (1815) Lied - An die Hoffnung
* Opus 95 (1810) Quatuor à cordes n° 11 en fa mineur « Serioso »
* Opus 96 (1812) Sonate pour violon n° 10 en sol majeur
* Opus 97 (1811) Trio pour piano et cordes n° 7 en si bémol majeur « l’archiduc »
* Opus 98 (1816) Lied Cycle - An die ferne Geliebte
* Opus 99 (1816) Lied - Der Mann von Wort
* Opus 100 (1814) Lied - Merkenstein
* Opus 101 (1816) Sonate pour piano n° 28 en la majeur
* Opus 102no 1 (1815) Sonate pour piano et violoncelle n° 4 en ut majeur
* Opus 102no 2 (1815) Sonate pour piano et violoncelle n° 5 en ré mineur
* Opus 103 (1792) Octuor à vents en mi bémol
* Opus 104 (1817) Quintette à cordes (arrangement du Trio pour piano et cordes n° 3)
* Opus 105 (1819) Six variations pour piano et flûte
* Opus 106 (1818) Sonate pour piano n° 29 (Beethoven)|Sonate pour piano n° 29 en si bémol majeur « Hammerklavier »
* Opus 107 (1820) Dix variations pour piano et flûte
* Opus 108 (1818) Vingt-six Lieder écossais
* Opus 109 (1822) Sonate pour piano n° 30 en mi majeur
* Opus 110 (1822) Sonate pour piano n° 31 en la bémol majeur
* Opus 111 (1822) Sonate pour piano n° 32 en do mineur
* Opus 112 (1815) Meeresstille und glückliche Fahrt (pour chœur et orchestre)
* Opus 113 (1811) Singspiel - Die Ruinen von Athen (Les ruines d’Athènes)
* Opus 114 (1822) Marche et chœurs - Die Weihe des Hauses
* Opus 115 (1815) Ouverture - Zur Namensfeier
* Opus 116 (1802) Trio vocal avec orchestre - Tramte, empi tremate
* Opus 117 (1811) Singspiel - King Stephen
* Opus 118 (1814) Eligischer Gesang (pour chœur et orchestre)
* Opus 119 (1822) Onze nouvelles bagatelles pour piano
* Opus 120 (1823) Trente-trois variations pour piano sur une valse de Anton Diabelli|Diabelli, ut majeur ("Variations Diabelli")
* Opus 121a (1803) Trio pour piano et cordes n° 11 (Variations sur "Ich bin der Schneider Kakadu")
* Opus 121b (1822) Opferlied (pour chœur et orchestre)
* Opus 122 (1824) Bundeslied (pour chœur et orchestre)
* Opus 123 (1822) Messe en ré majeur (Missa Solemnis)
* Opus 124 (1822) Ouverture - Die Weihe des Hauses
* Opus 125 (1824) 9e symphonie de Beethoven|Symphonie n° 9 en ré mineur « Ode à la joie »
* Opus 126 (1824) Six Bagatelles pour piano
* Opus 127 (1825) Quatuor à cordes n° 12 en mi bémol majeur
* Opus 128 (1822) Lied - Der Kuss
* Opus 129 (1795) Rondo Capriccio pour piano en sol majeur
* Opus 130 (1825) Quatuor à cordes n° 13 en si bémol majeur
* Opus 131 (1826) Quatuor à cordes n°14 (Beethoven)|Quatuor à cordes n° 14 en do dièse mineur
* Opus 132 (1825) Quatuor à cordes n°15 (Beethoven)|Quatuor à cordes n° 15 en la mineur
* Opus 133 (1826) Grande fugue ("Große Fuge") en si bémol majeur
* Opus 134 (1826) Arrangement pour piano à 4 mains de la Grande fugue
* Opus 135 (1826) Quatuor à cordes n°16 (Beethoven)|Quatuor à cordes n° 16 en fa majeur
* Opus 136 (1814) Cantate - Der glorreiche Augenblick
* Opus 137 (1817) Quintette à cordes (fugue) en ré majeur
* Opus 138 (1807) Ouverture - Léonore I
-->
== ผลงานของเบทโฮเฟินในปัจจุบัน ==
<!--
Aujourd'hui, son œuvre est reprise dans de nombreux films. Ainsi, Elephant, palme d'or à Cannes en 2003, est un film composé de très peu de dialogues sur "Lettre à Élise" en trame de fond.
-->
== มีเดีย ==
 Orchestral 
 Chamber 
<!--
-->
 Other 
== อ้างอิง ==
ไฟล์:Beethoven buste1.jpg|thumb|รูปปั้นของเบทโฮเฟินและบ้านเกิดของเขาที่เมืองบ็อน
<!--
* Jean et Brigitte Massin - "Beethoven"
* Barry Cooper - "Beethoven" 1991
* Philippe Autexier - "Beethoven la force de l’absolu", Découvertes Gallimard, 1991
* André Boucourechliev - "Beethoven", Seuil, 1994
* Michel Lecompte - "La musique symphonique de Beethoven", Fayard, 1995
* Eve Ruggieri - "Beethoven Itinéraire sentimental", JC Lattès, 1996
* Jean-Jacques Greif - "Réveille-toi Ludwig",	L’école des loisirs, 1997
* Toa de Nora - "Beethoven et la construction du génie", Fayard, 1998
* Marcel Marnat - "Beethoven", Editions Jean-paul Gisserot, 1998
* Esteban Buch - "La neuvième de Beethoven",	Gallimard, 1999
* Elisabeth Brisson - "Le sacre du musicien",	CNRS Editions, 2000
-->
== แหล่งข้อมูลอื่น ==
* เว็บไซต์อุทิศให้เบทโฮเฟิน
* จดหมายและผลงานของเบทโฮเฟินจากโครงการกูเทนเบิร์ก
* โน้ตแผ่นซิมโฟนีและคอนแชร์โต
* โน้ตแผ่นโซนาตาสำหรับเปียโน แวรีเอชัน ...
* บทความเกี่ยวกับเบทโฮเฟิน
* รายงานภาพเบทโฮเฟินจากเวียนนา
* รวบรวมไฟล์ "midi" บทเพลงหายากของเบทโฮเฟิน
* หนังสั้นเรื่อง ลูทวิช ฟัน เบทโฮเฟิน ปะทะ ว็อล์ฟกัง อมาเดอุส โมทซาร์ท
หมวดหมู่:นักดนตรีคลาสสิก
หมวดหมู่:คีตกวีชาวเยอรมัน
หมวดหมู่:นักเปียโนชาวเยอรมัน
หมวดหมู่:บุคคลจากบ็อน
หมวดหมู่:ผู้รอดชีวิตจากฝีดาษ